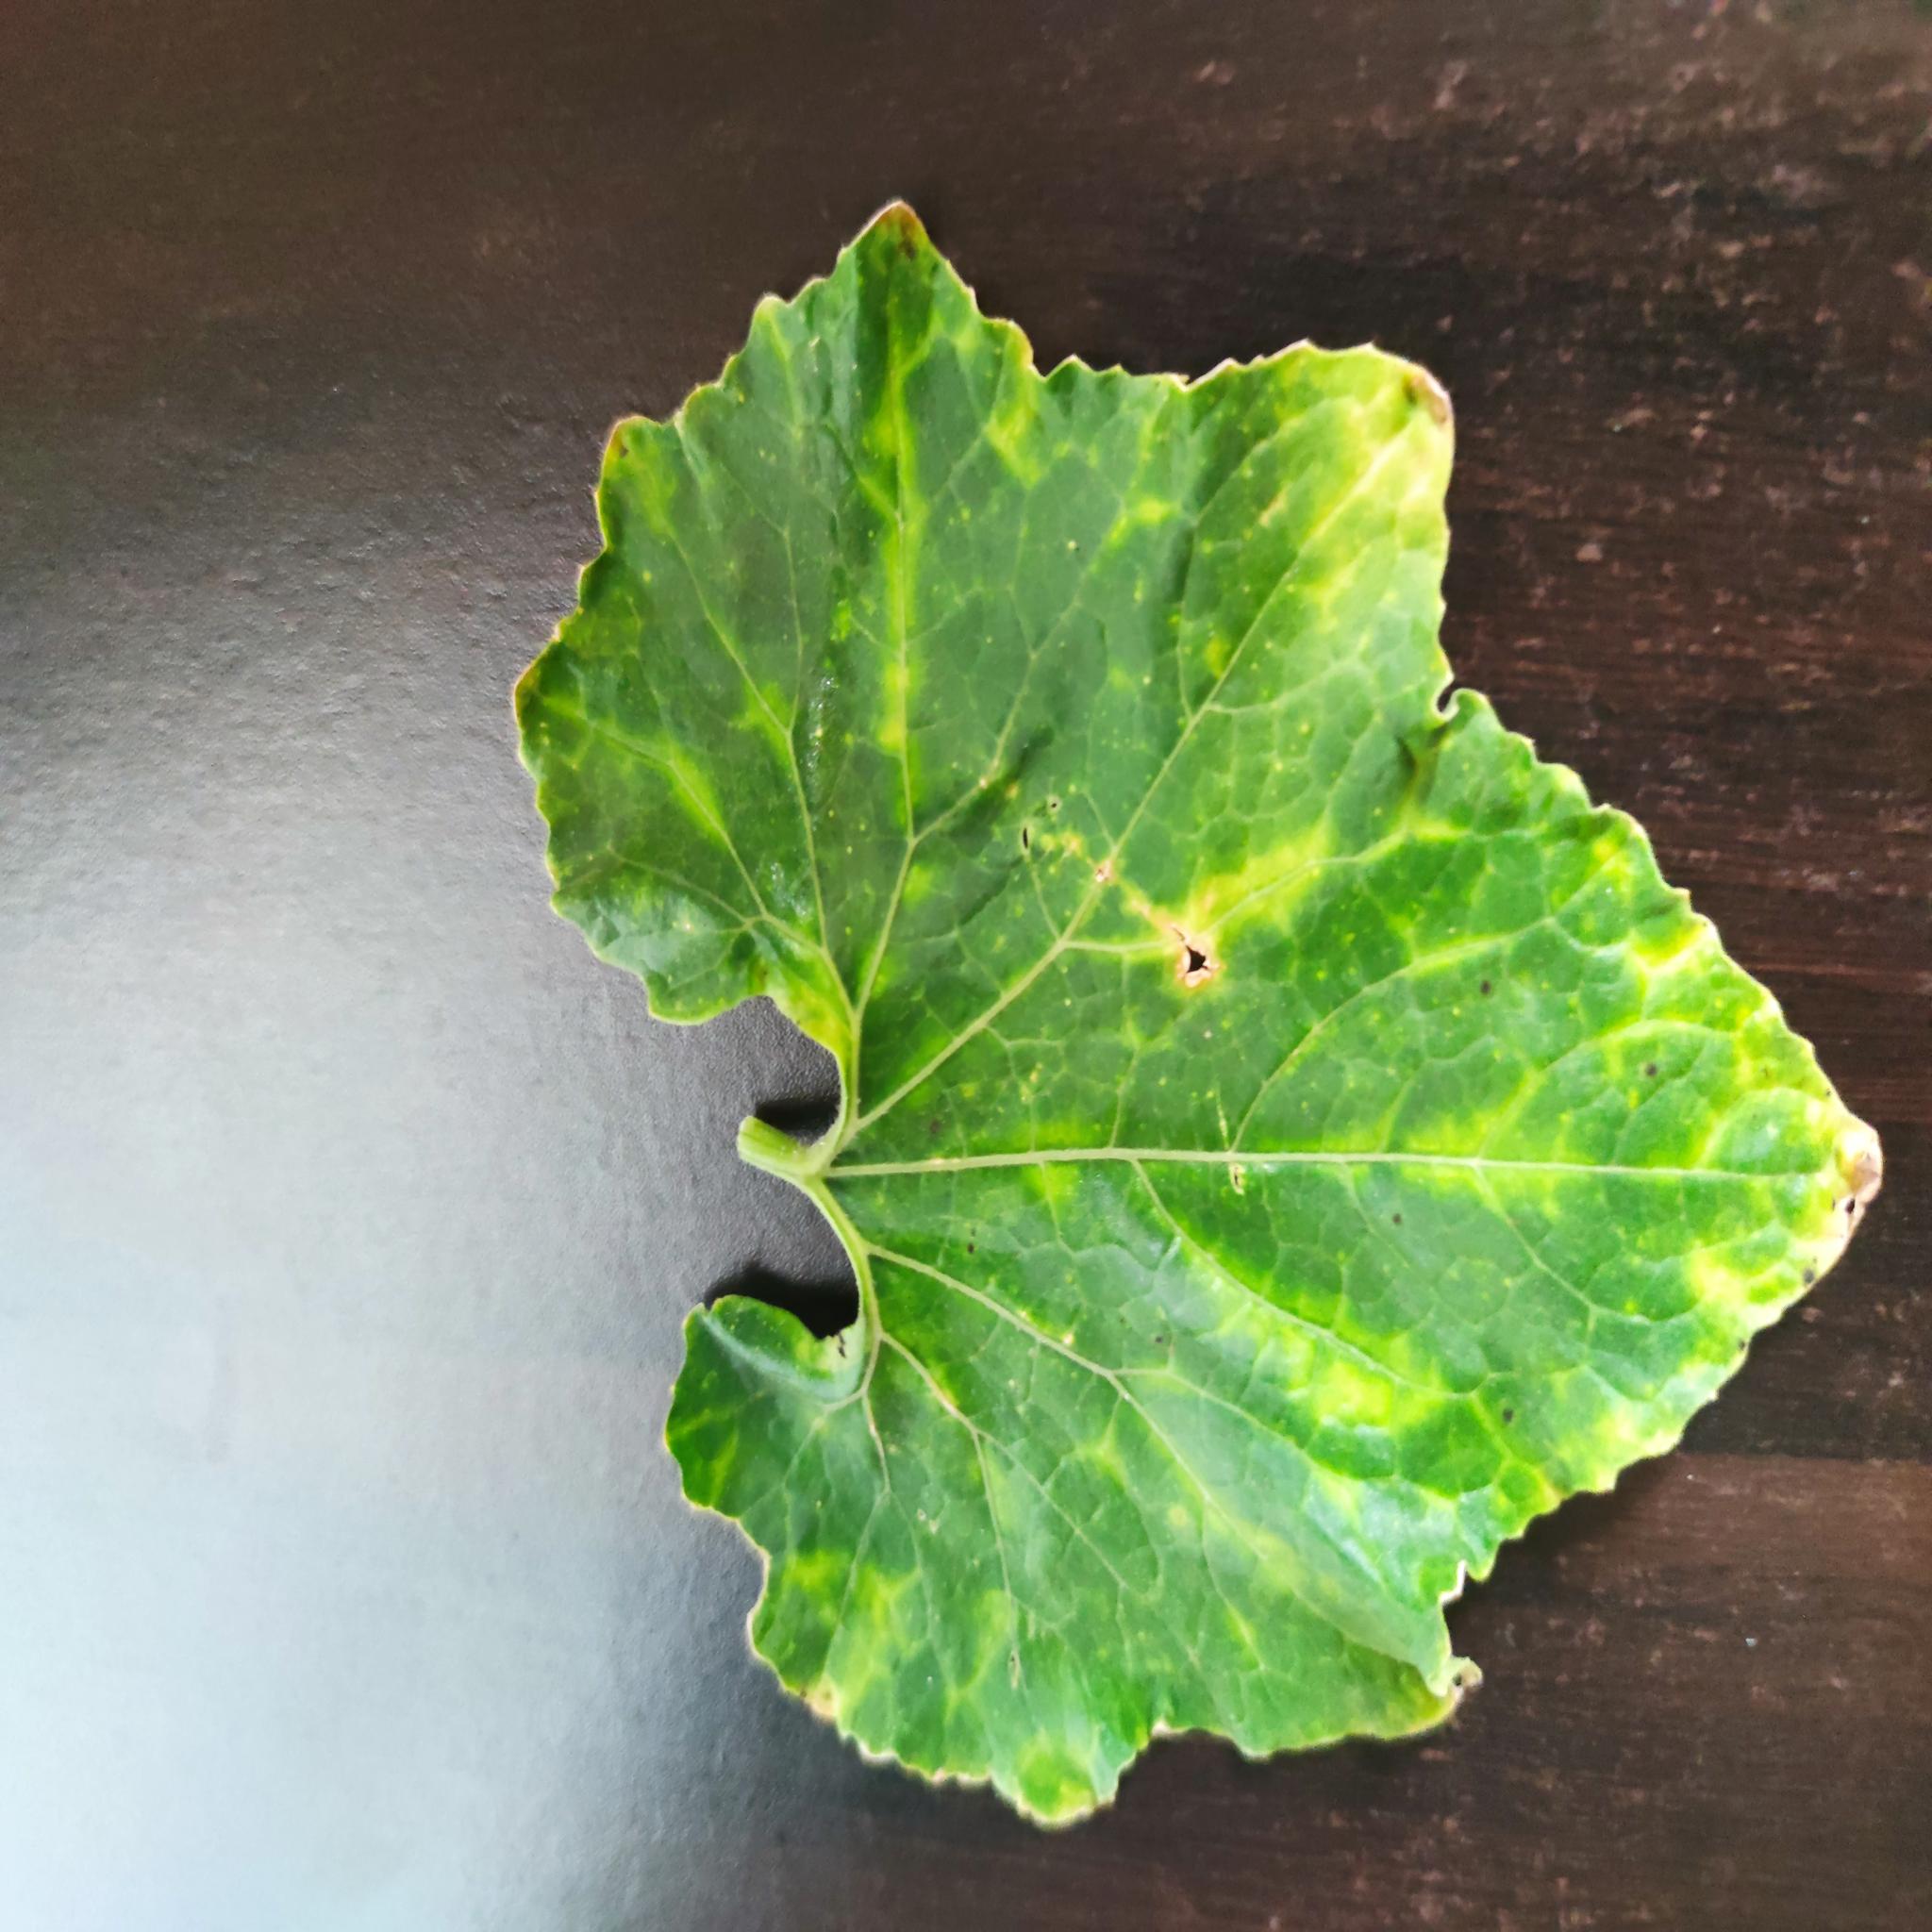
Label: Downy mildew